Samuel Naibei Kiplimo

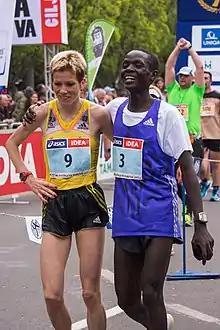
Kiplimo and Olivera Jevtić at the Belgrade Marathon, 2017

Samuel Naibei Kiplimo (born 17 June 1993) is a Kenyan long-distance runner.